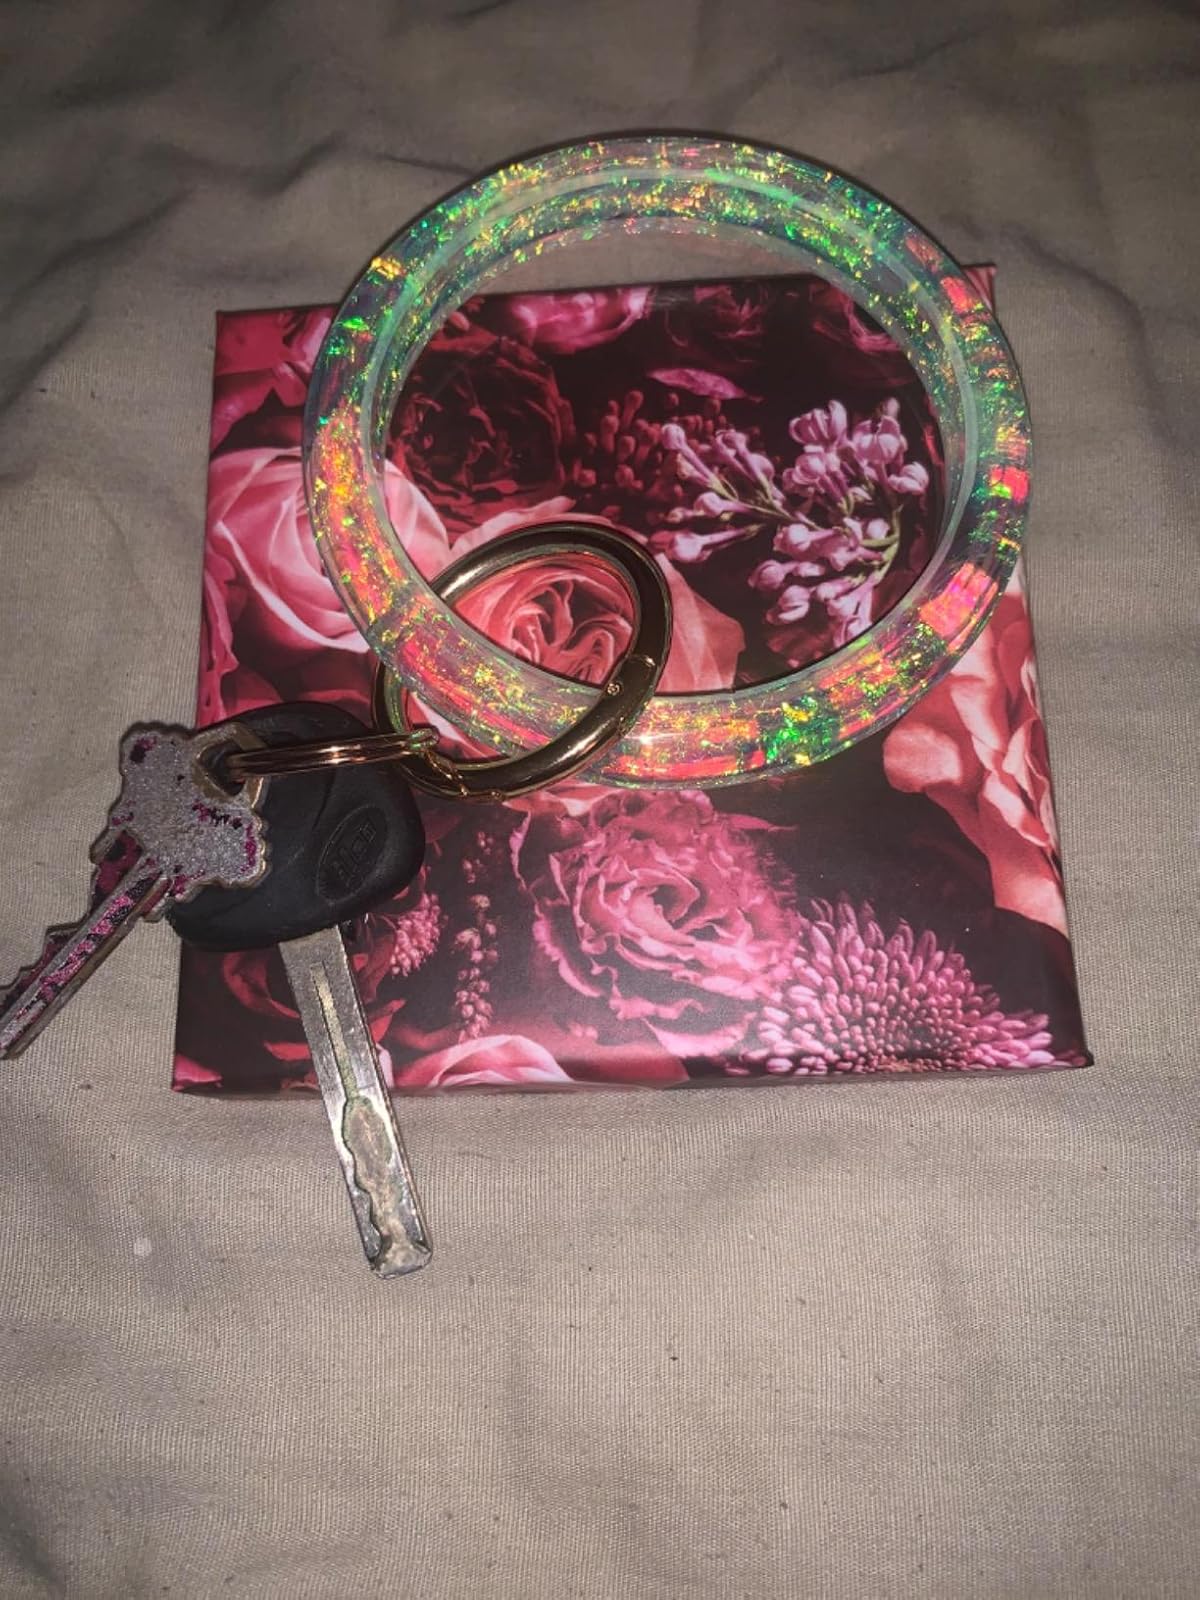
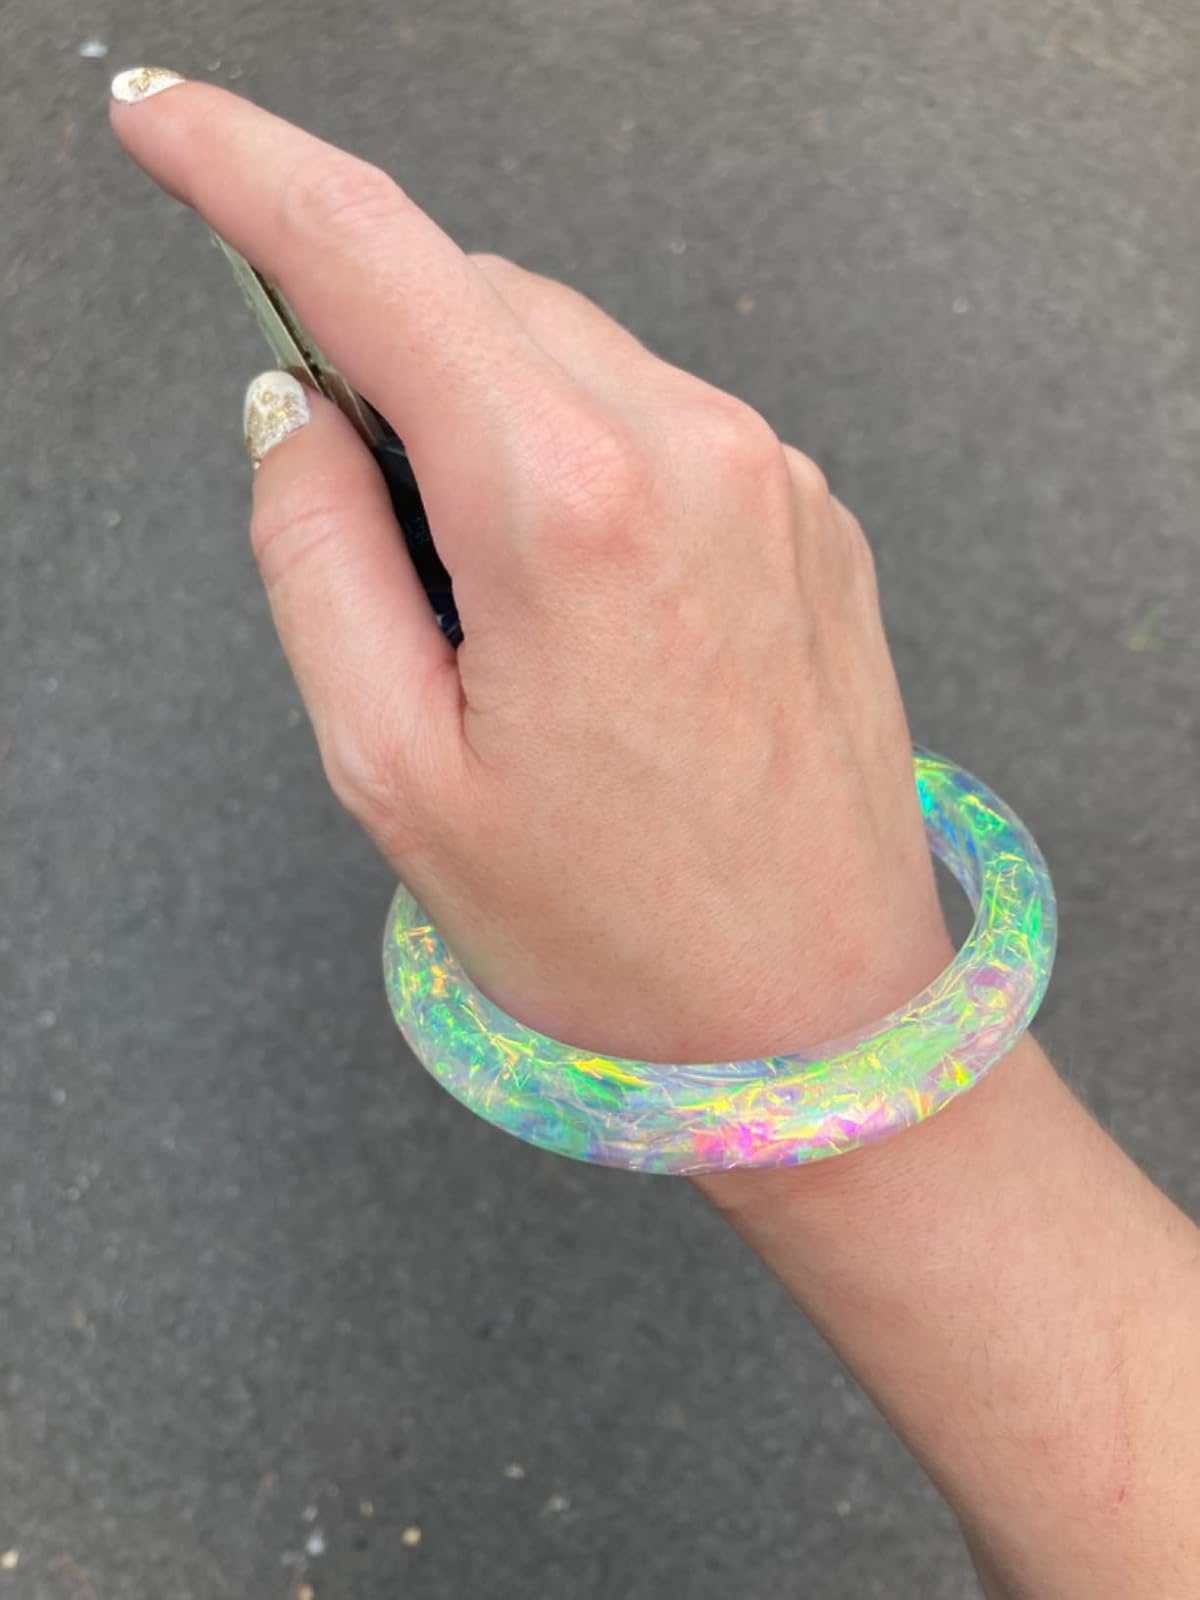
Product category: accessories_keychain
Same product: yes